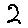
Label: 2